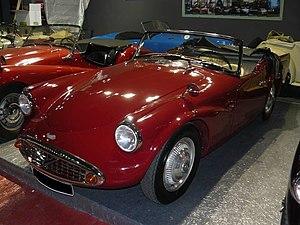
Retromobile 2012
La Daimler SP250 est un modèle d'automobile du fabricant anglais Daimler Motor Company fabriqué entre 1959 et 1964.